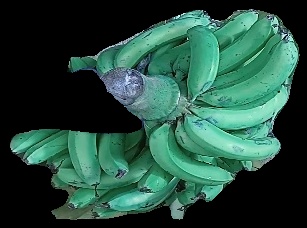
Variety: pachbale
Grade: grade3